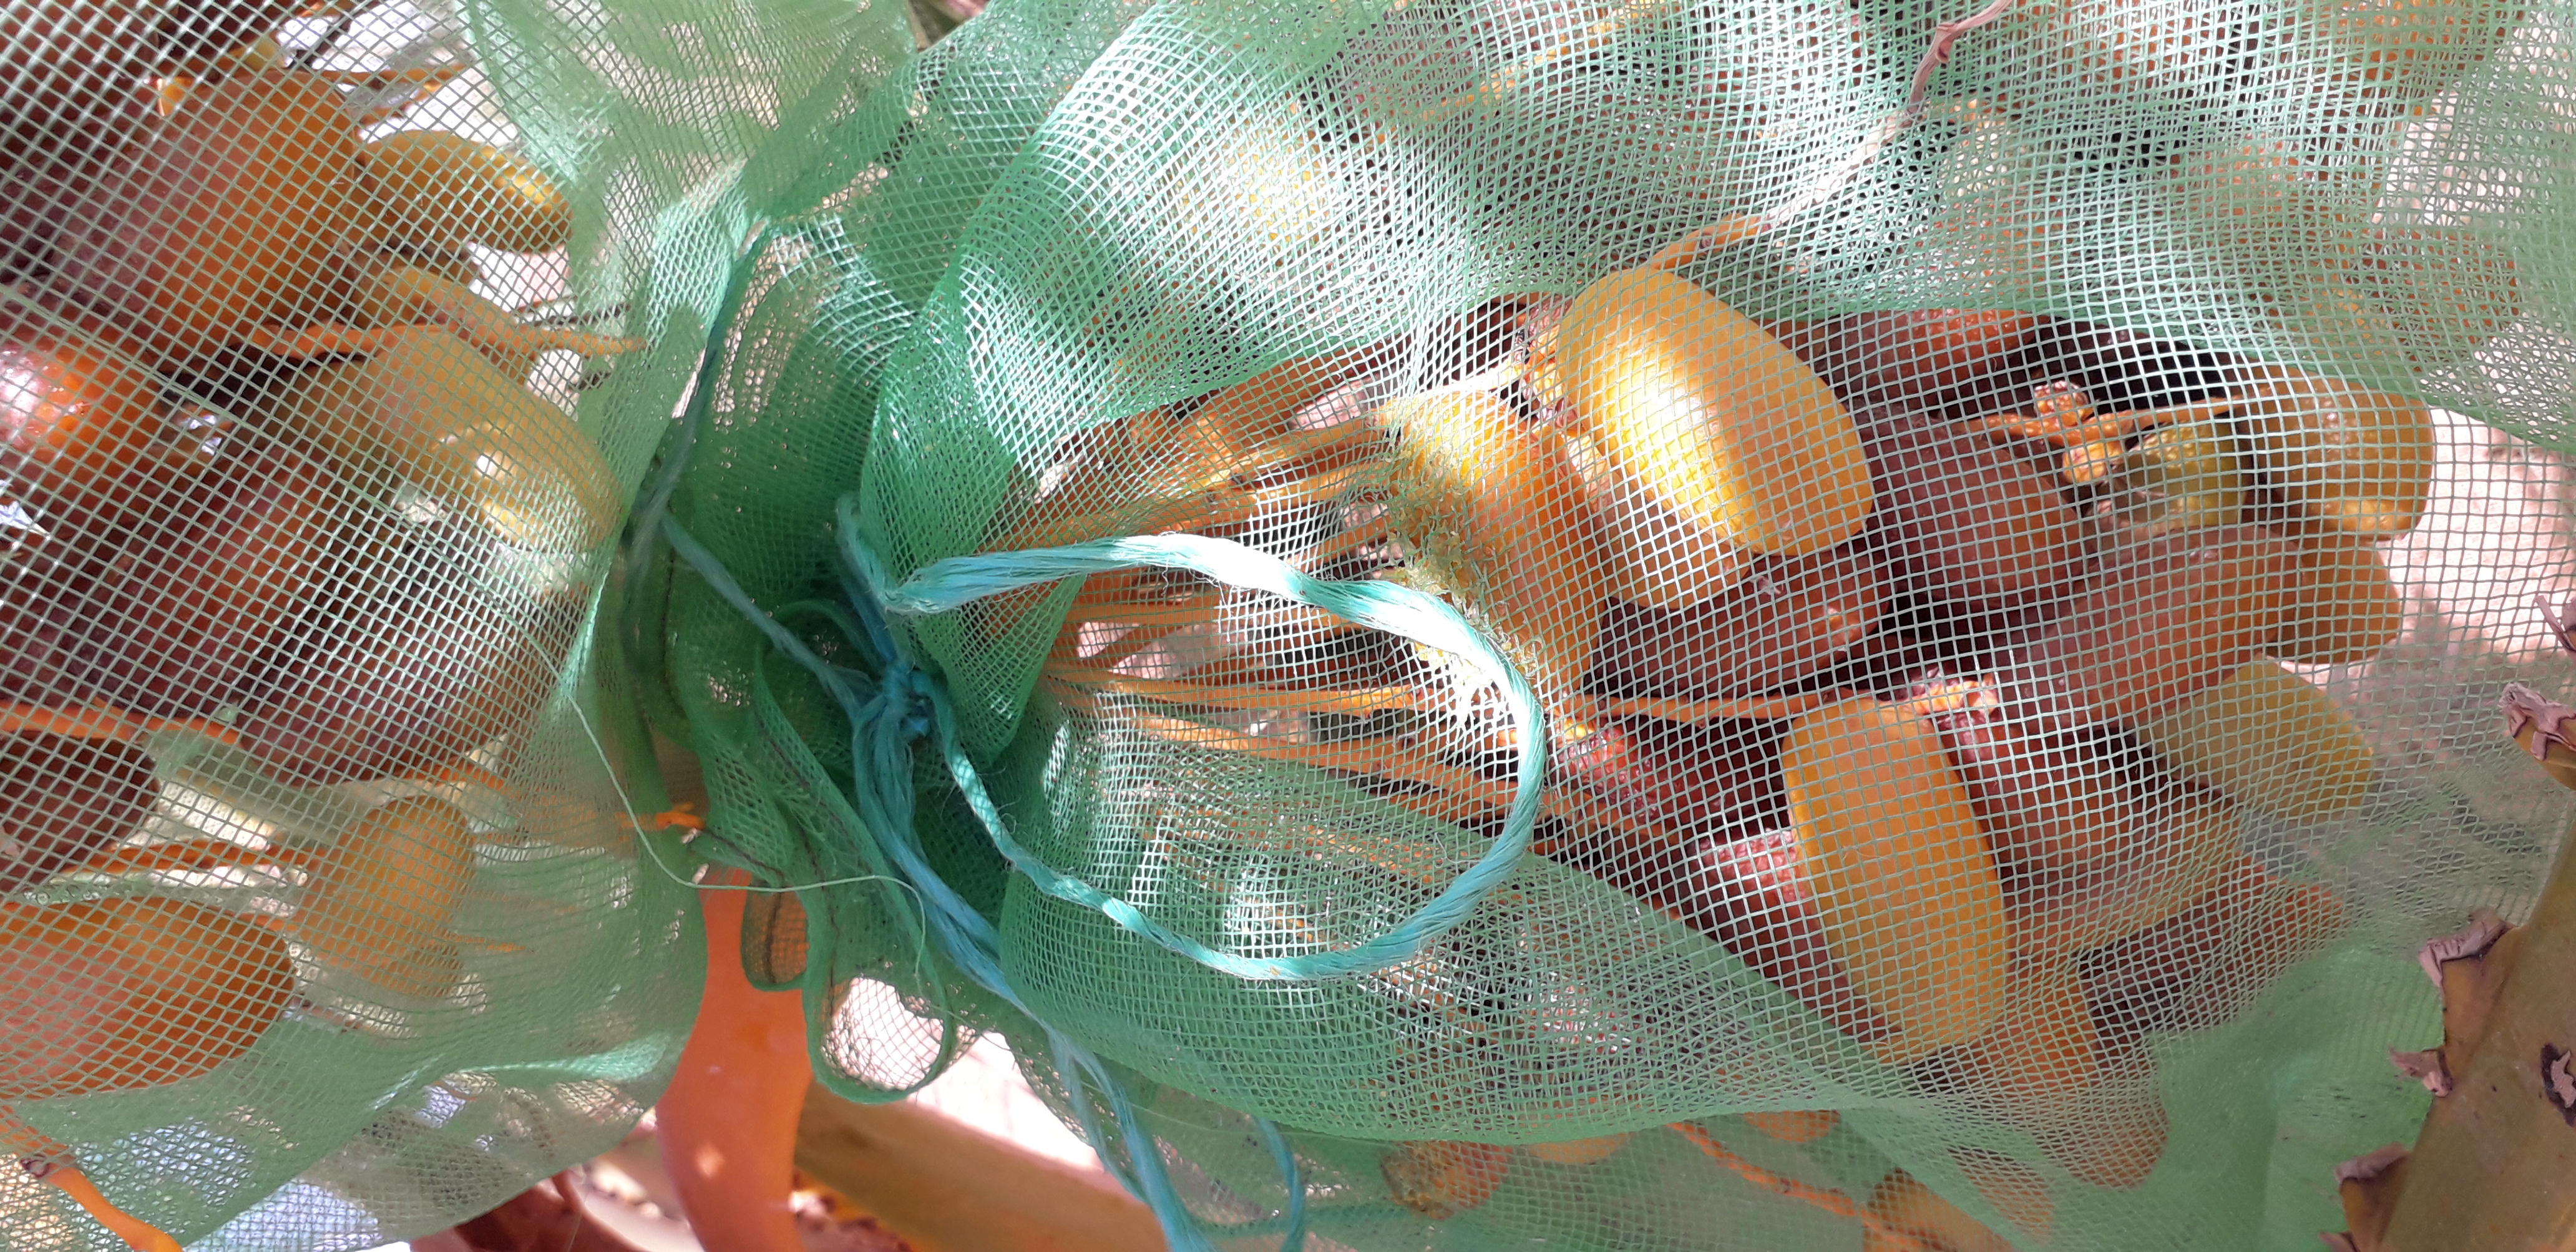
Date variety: kholt